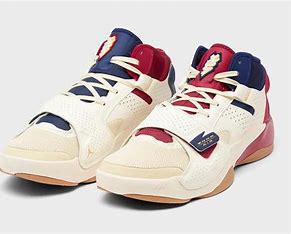
Brand: Jordan
Model: Zion 2